The Creature Wasn't Nice

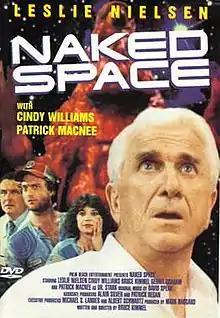

The Creature Wasn't Nice (also known as Naked Space and Spaceship) is a 1983 American comedy film written and directed by Bruce Kimmel. A parody of "Alien", it stars Leslie Nielsen in a role similar to those in the farcical comedies "Airplane!" and "Naked Gun", alongside co-stars Cindy Williams, Gerrit Graham and Patrick Macnee. It was released on VHS in 1983 under the title "Spaceship", to emphasize Nielsen's connection to "Airplane!", and on DVD in 1999 under the title "Naked Space", to play up the connection to Nielsen's "Naked Gun" films.